Argentinosaurus

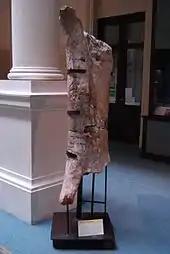
Photo of the assigned upper thigh bone on exhibit at the Museo de La Plata

The complete femur that was assigned to "Argentinosaurus" is long. The femoral shaft has a circumference of about at its narrowest part. Mazzetta and colleagues used regression equations to estimate its original length at , which is similar to the length of the other femur, and later in 2019 Paul gave a similar estimate of . By comparison, the complete femora preserved in the other giant titanosaurs "Antarctosaurus giganteus" and "Patagotitan mayorum" measure and , respectively. While the holotype specimen does not preserve a femur, it preserves a slender fibula (originally interpreted as a tibia) that is in length. When it was identified as a tibia, it was thought to have a comparatively short , a prominent extension at the upper front that anchored muscles for stretching the leg. However, as stated by Mazzetta and colleagues, this bone lacks both the proportions and anatomical details of a tibia, while being similar in shape to other sauropod fibulae.